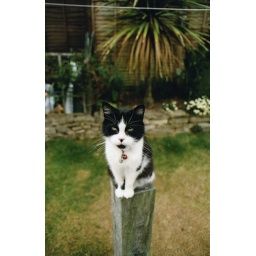
My beautiful cat elmo sitting on his favourite scratchpost in my garden